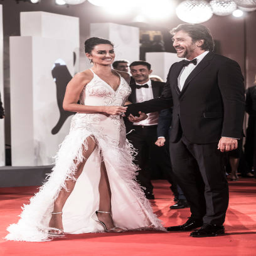
actors walk the red carpet ahead of screening during festival at person .